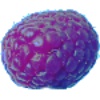
Label: Raspberry 1